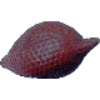
Label: Salak 1